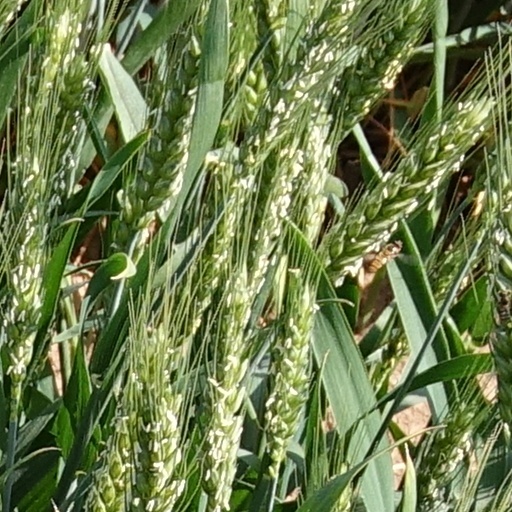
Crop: wheat